1933–34 Illinois Fighting Illini men's basketball team

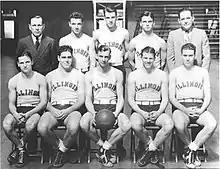
""1933–34 Fighting Illini men's basketball team""

The 1933–34 Illinois Fighting Illini men's basketball team represented the University of Illinois.